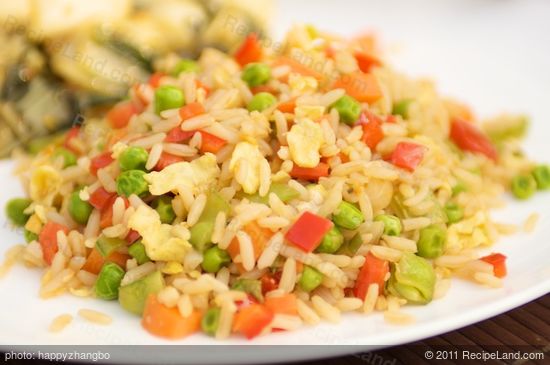
Dish: fried_rice